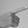
ASL letter: G